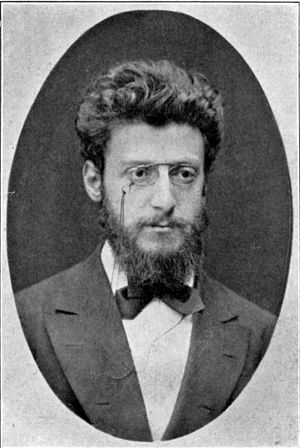
Marcus Rubin (nationalbankdirektør)
Marcus Rubin som ca. 30-årig
Marcus Rubin var en dansk statistiker, historiker og direktør for Danmarks Nationalbank. Han var bror til vekselerer Gottfred Rubin og far til sproghistorikeren Lis Jacobsen.